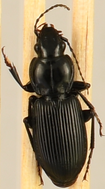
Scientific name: Pterostichus novus
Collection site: Steigerwaldt-Chequamegon NEON (STEI), plot STEI_001